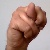
The image shows a hand gesture representing the letter 'N' in Indian Sign Language.